Bowing in Japan

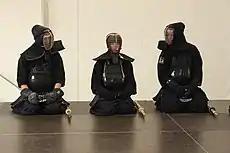
Seiza in kendo

Kendo, like many other forms of martial arts in Japan, takes great pride in its samurai traditions. The kendo saying helps to illustrate the importance of civility and sportsmanship in its practice. "Ojigi" is especially an essential cog in its etiquette system, such that a kendo practitioner can bow as many as eighty times during a tournament or practice.